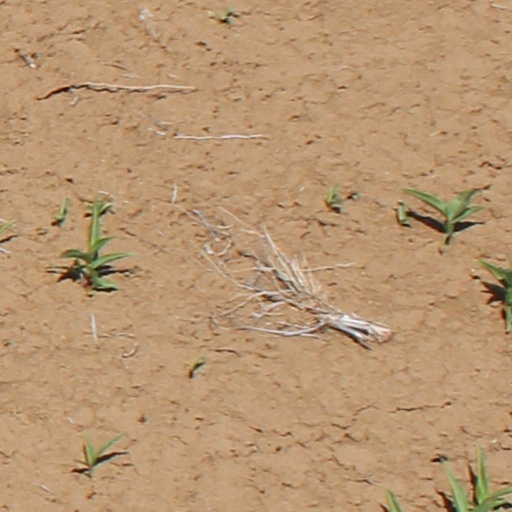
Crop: wheat